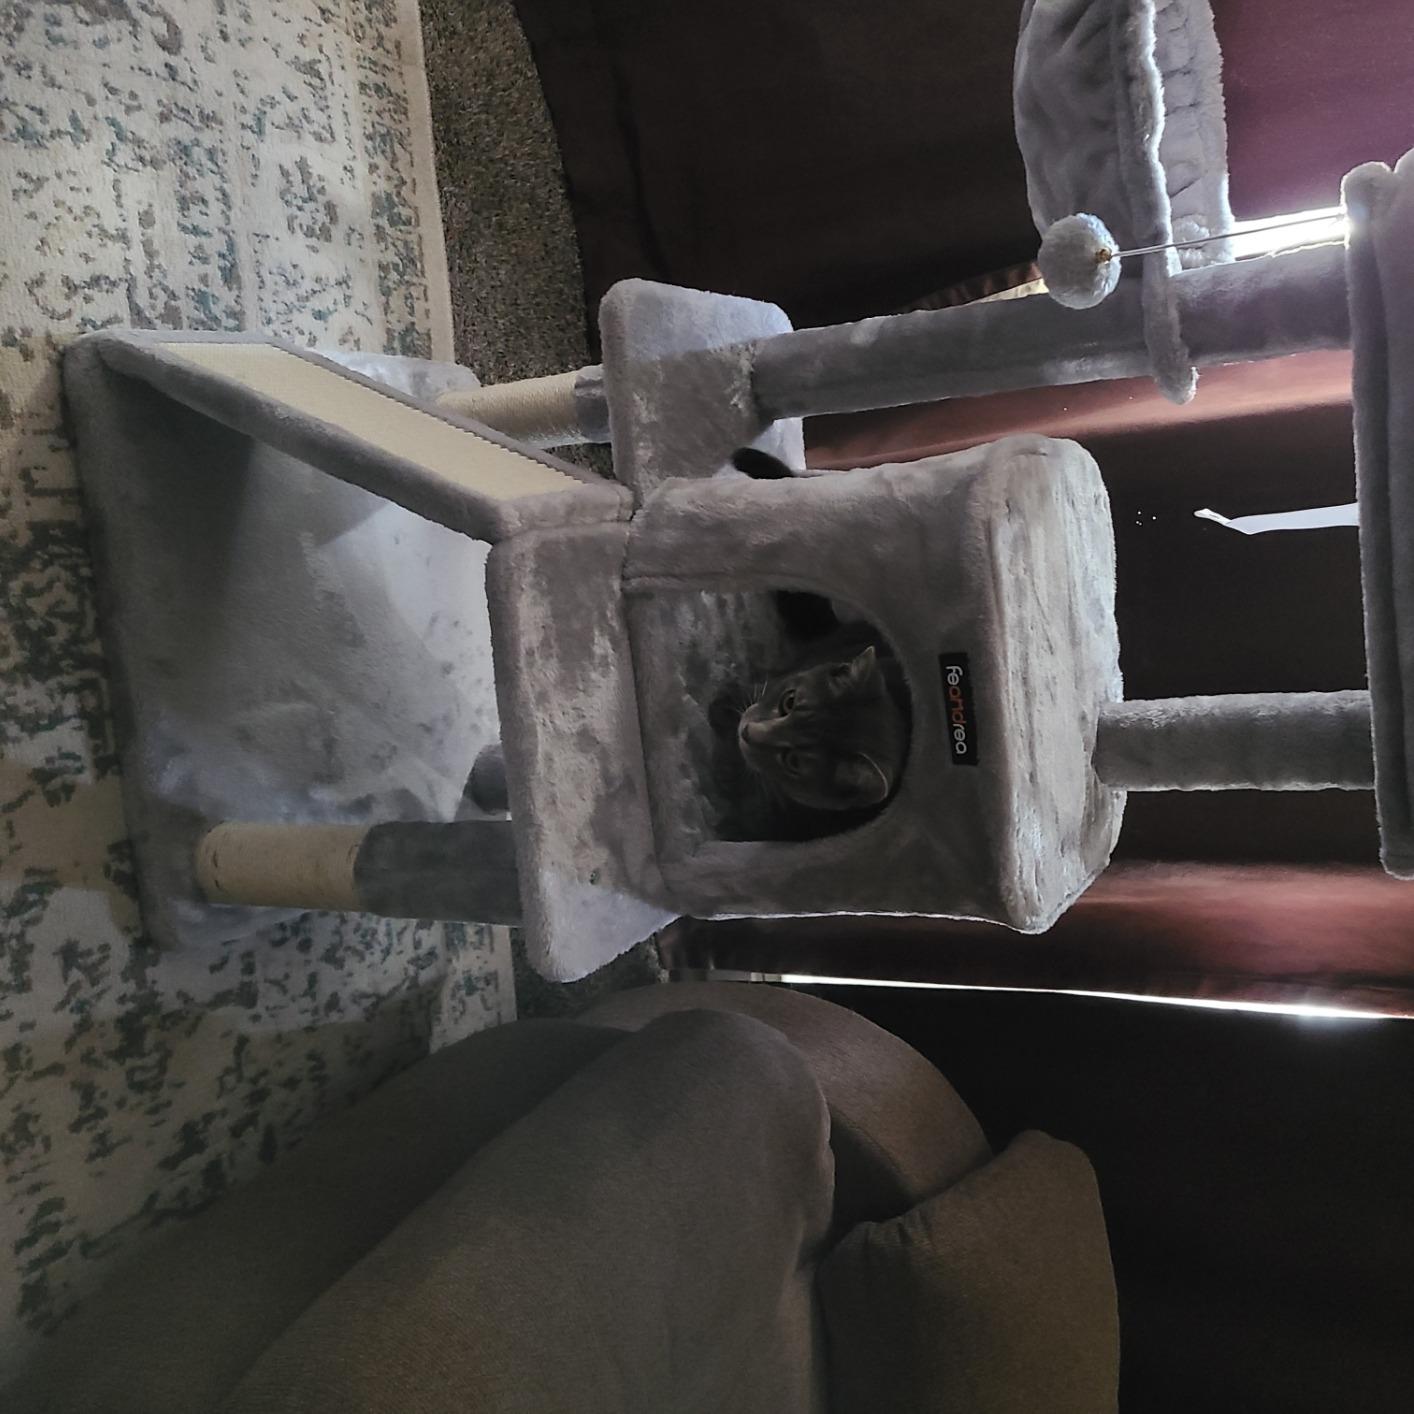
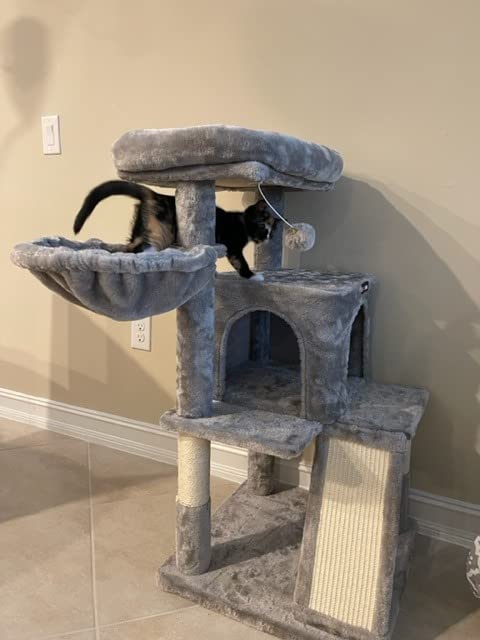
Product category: items_cat tree
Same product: yes